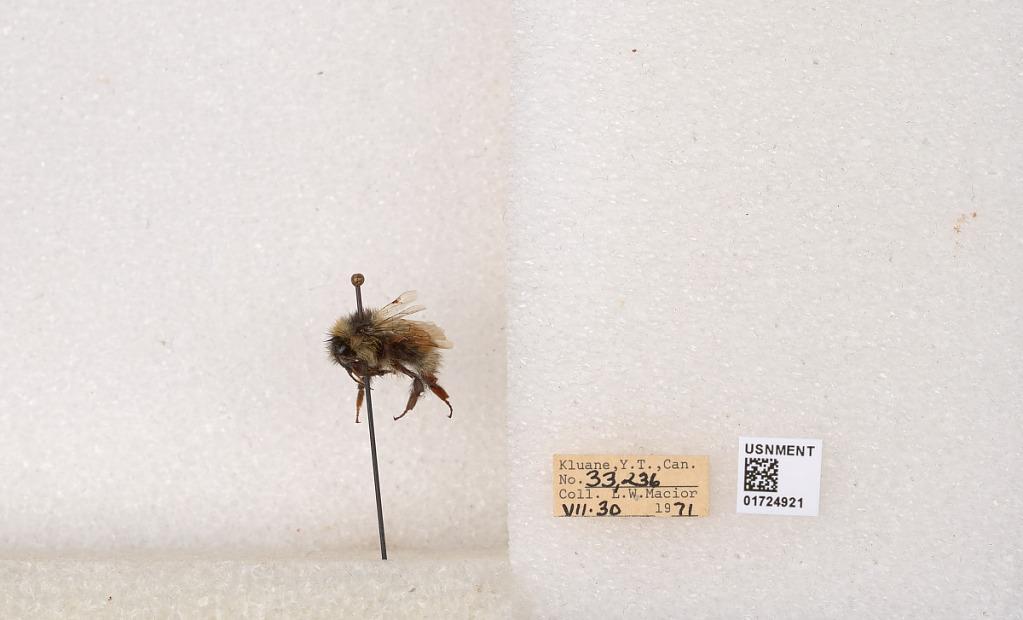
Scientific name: Bombus (Pyrobombus) sylvicola Kirby
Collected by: L. Macior
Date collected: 1971-7-30
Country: Canada
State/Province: Yukon Teritory
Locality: Kluane National Park and Reserve
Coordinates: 60.7493, -139.504